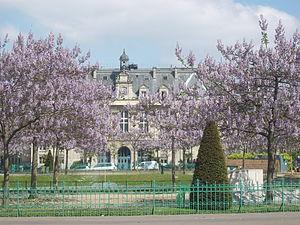
Paris, 13e arrondissement, place d'Italie, paulownias en fleurs.
La place d’Italie est une place du 13ᵉ arrondissement de Paris.
Cléo de 5 à 7 est un film français réalisé par Agnès Varda et sorti en 1962.